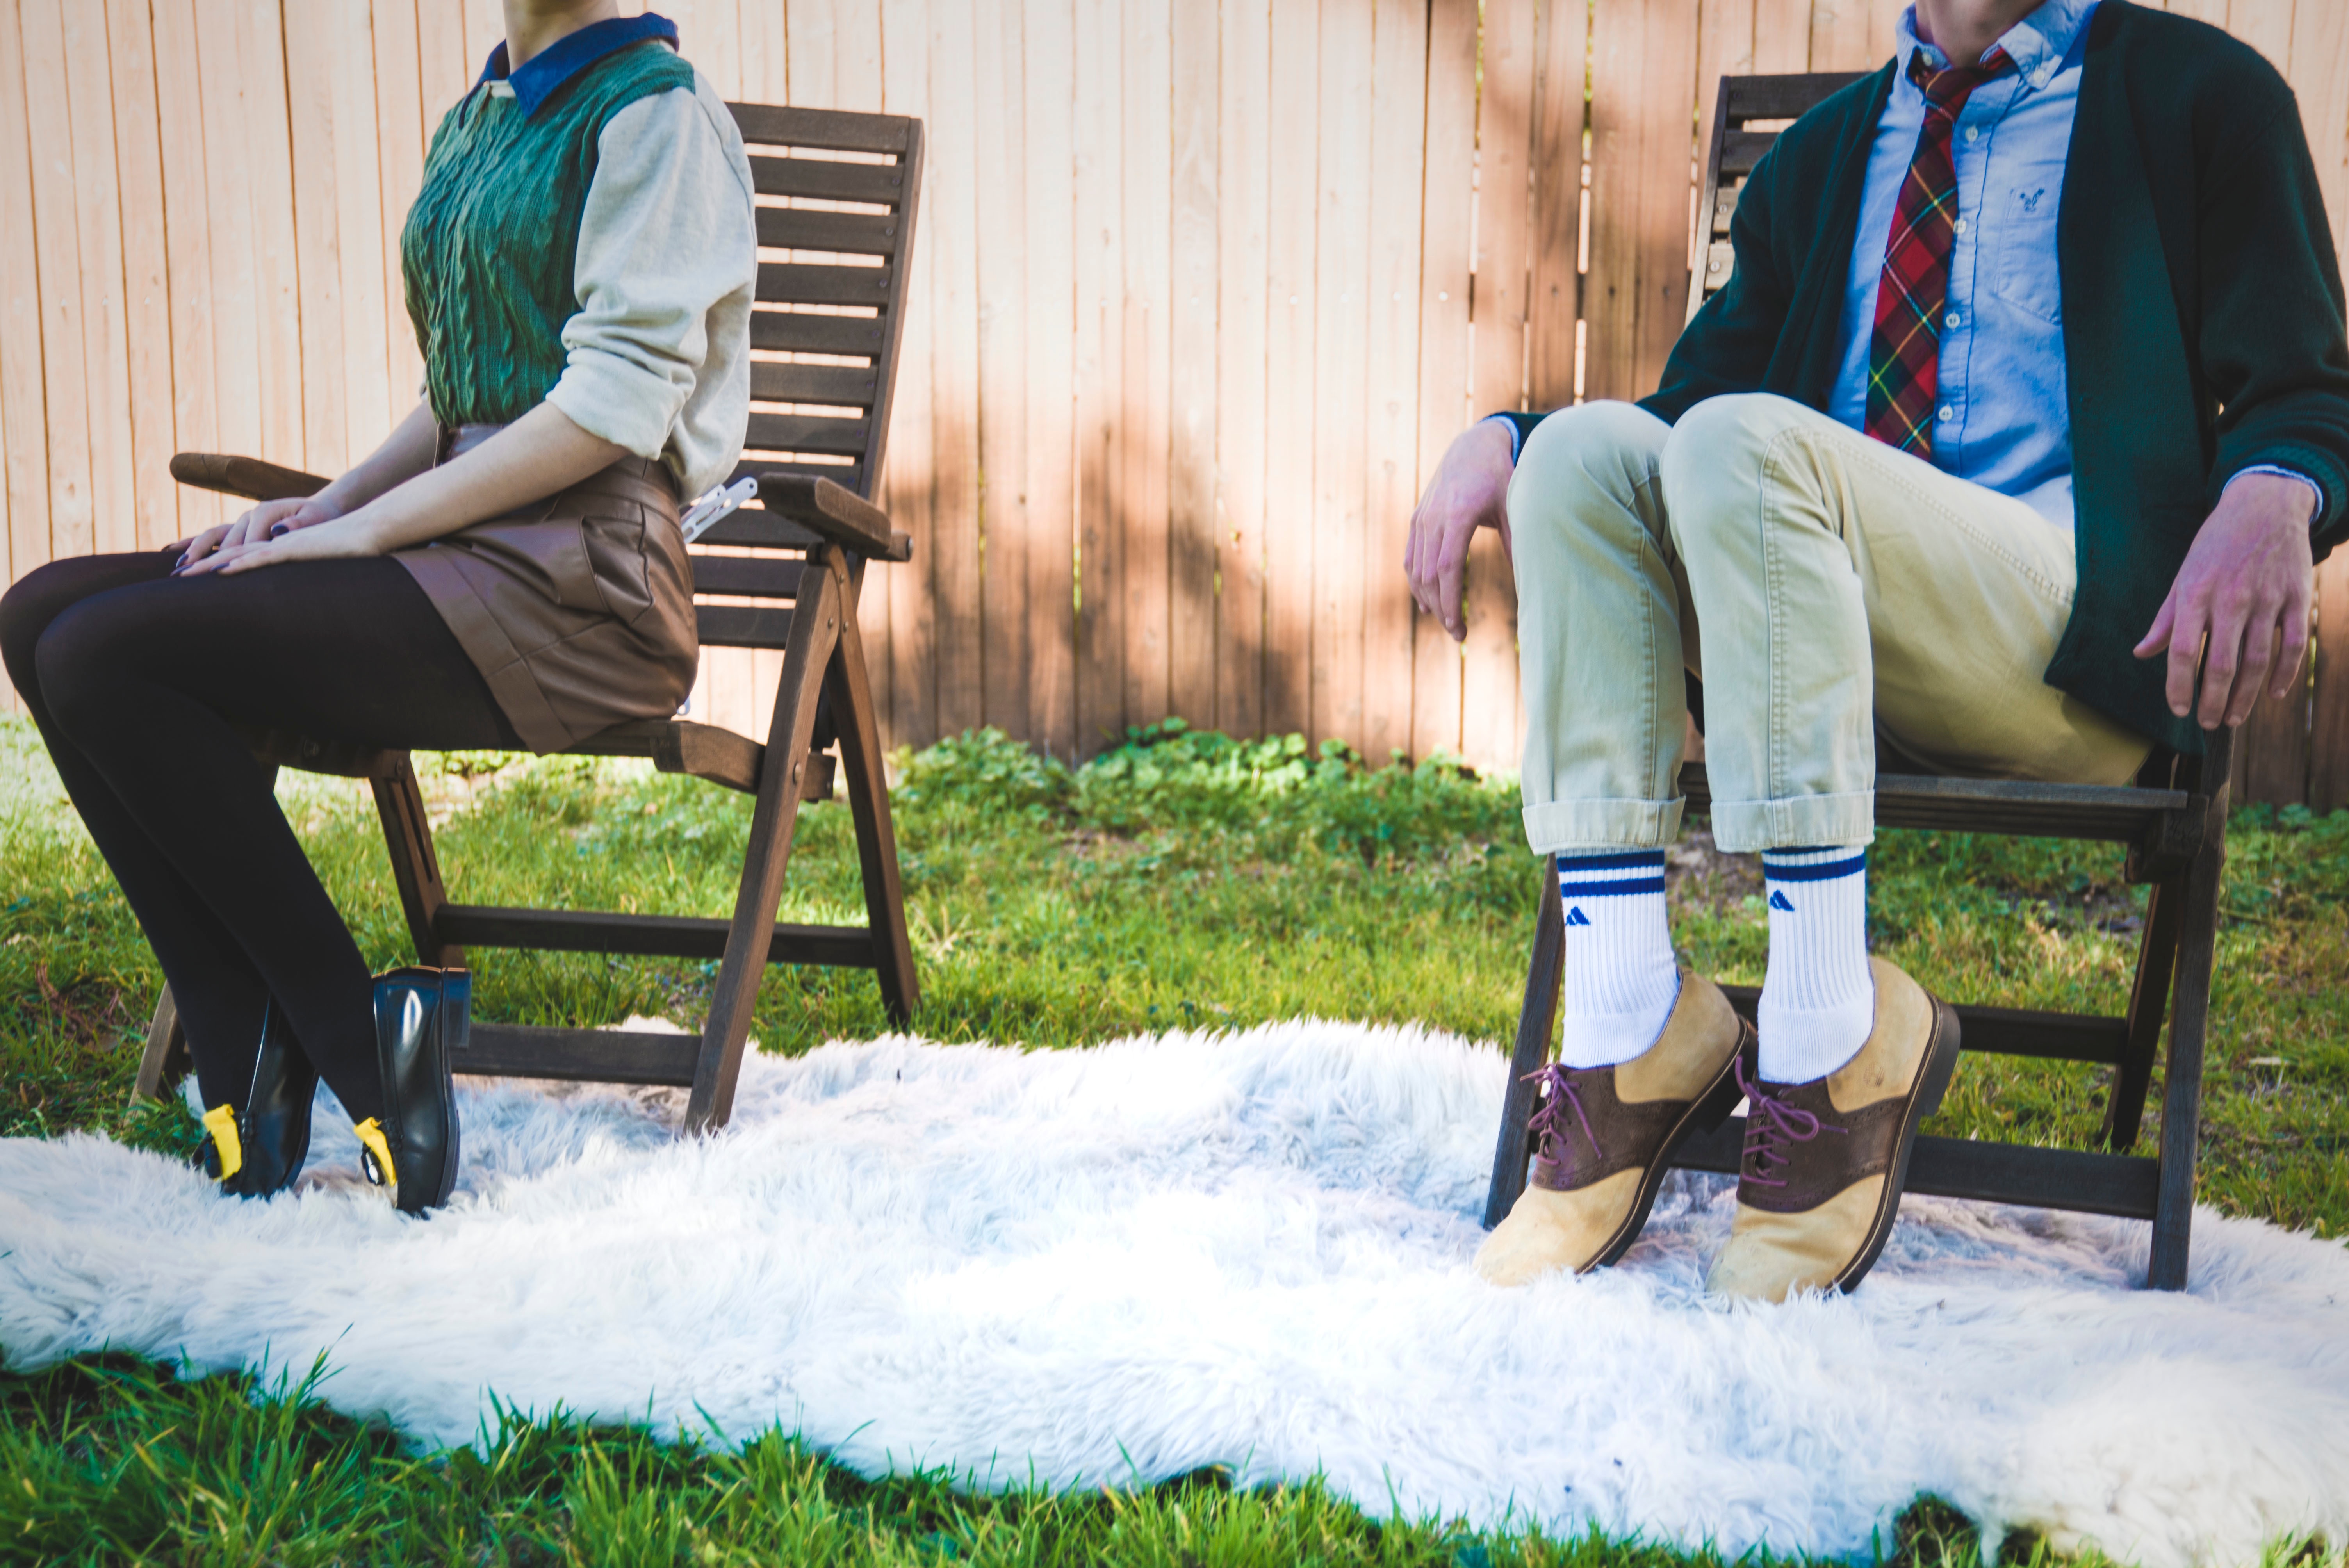
play, spring, blue, leisure, footwear